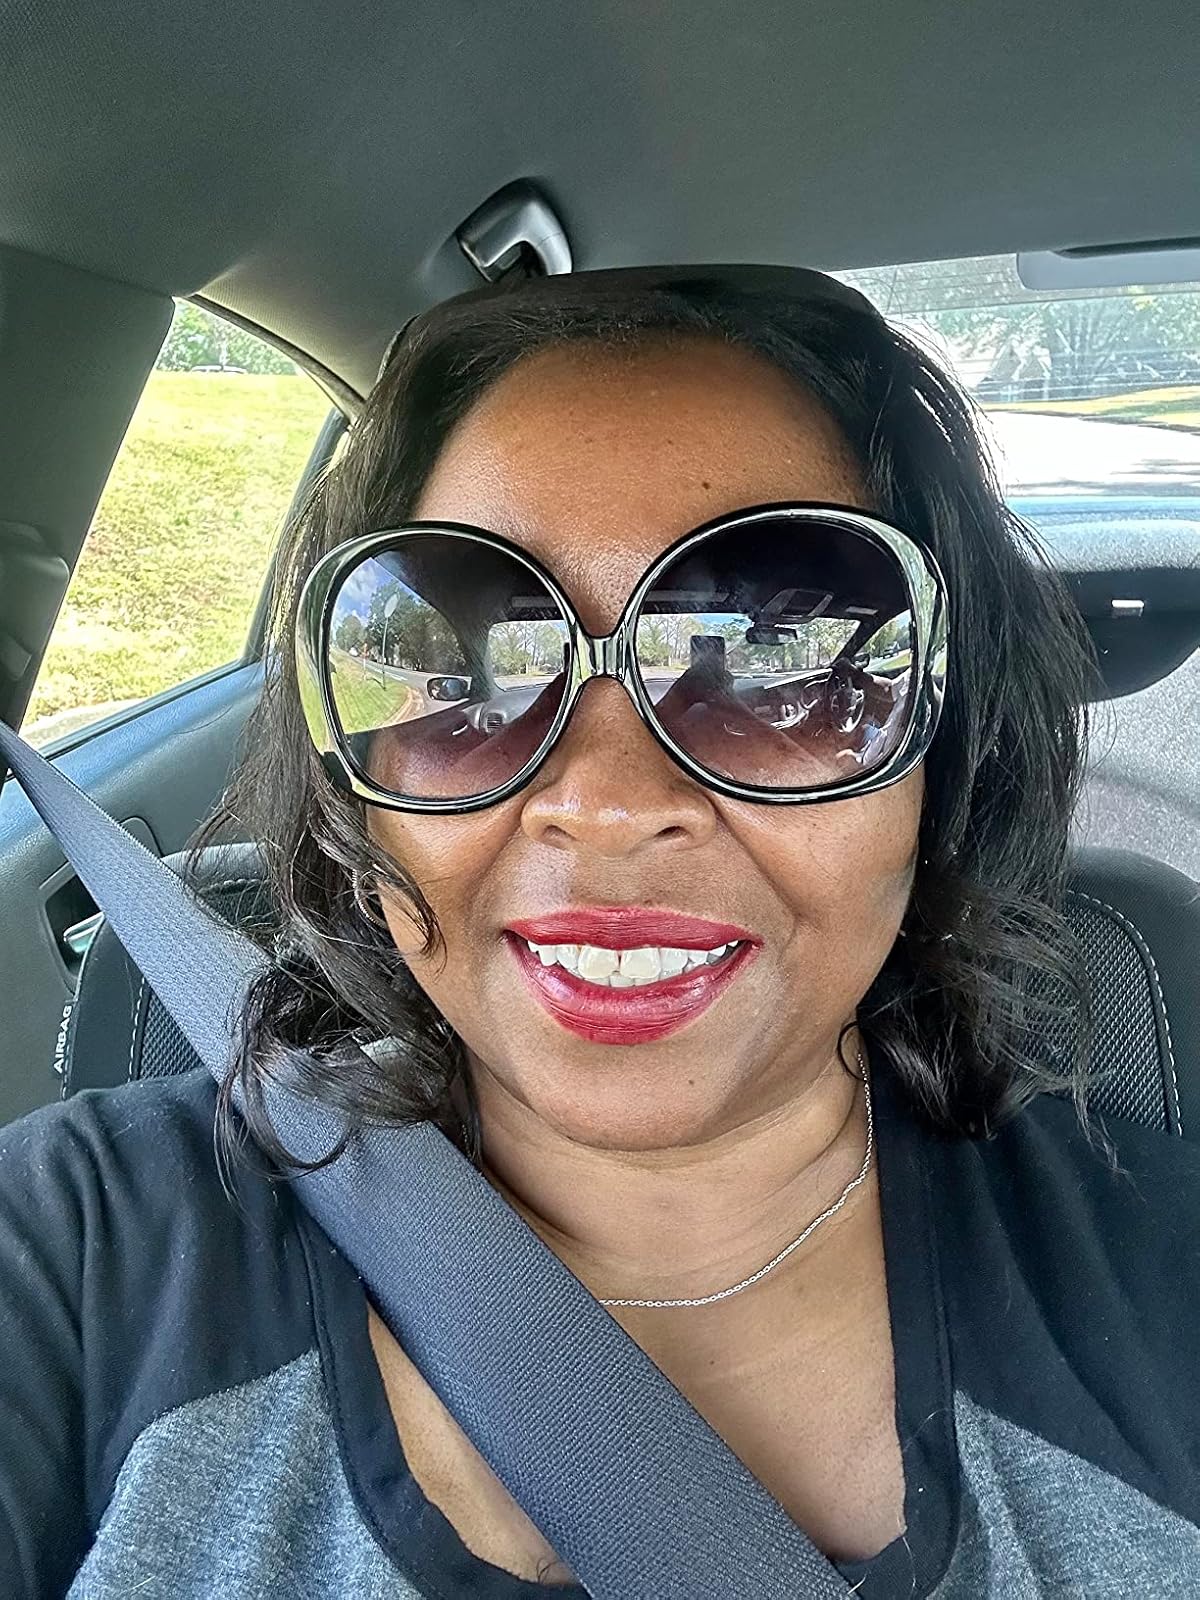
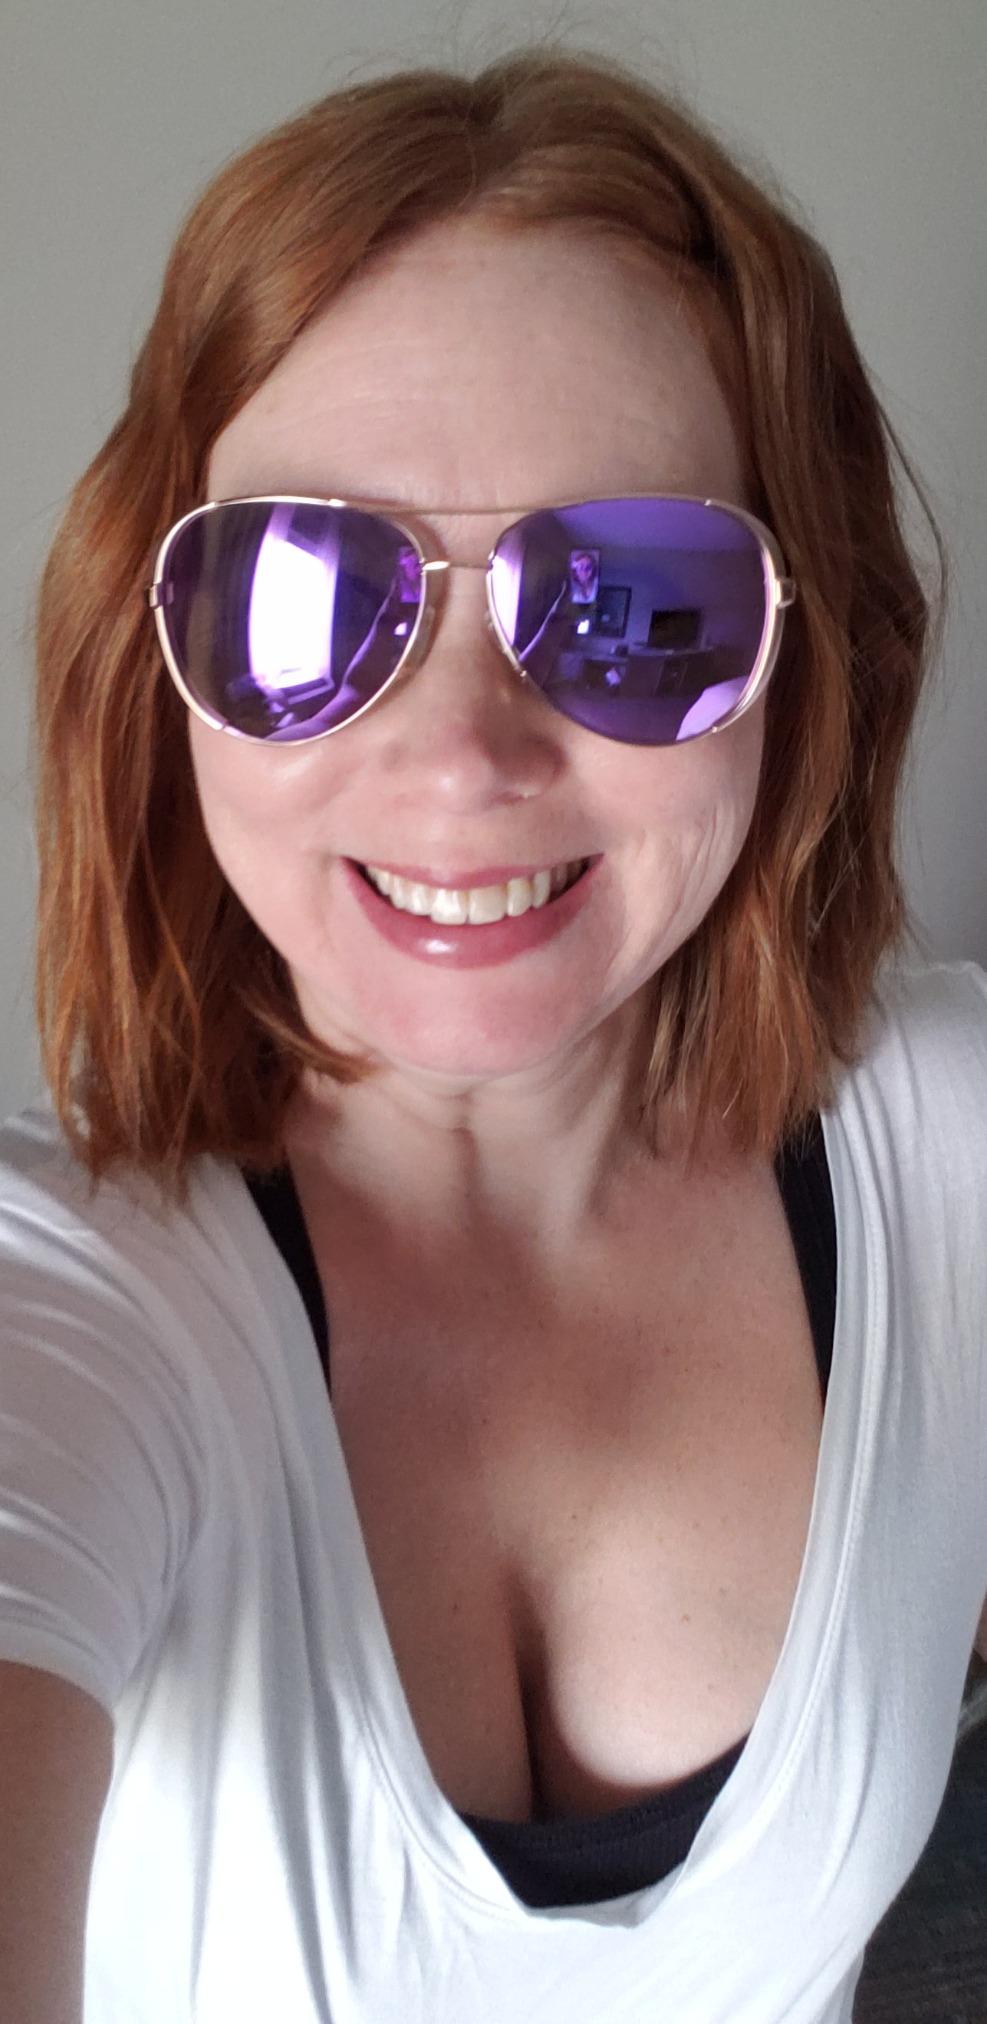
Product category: accessories_sunglasses
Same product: no